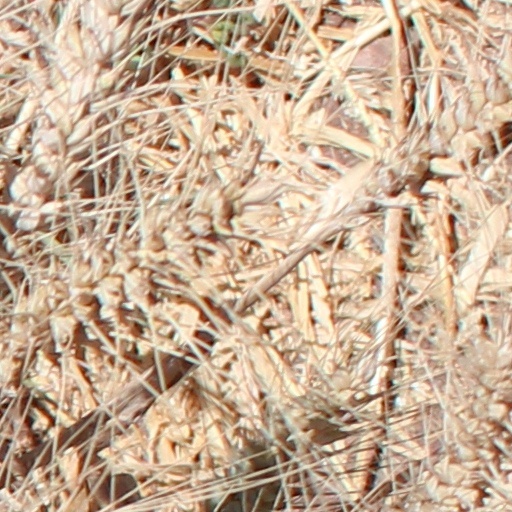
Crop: wheat